Sky position (RA, Dec in degrees): 165.294, 1.356
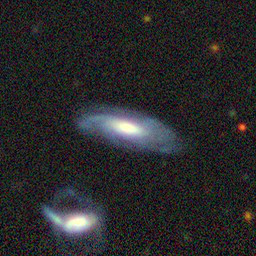
Galaxy morphology: Edge-on Galaxies without Bulge